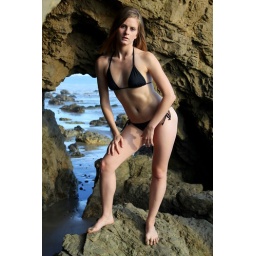
Photoshoot of a pretty model with long blonde hair and blue eyes in a black bikini.